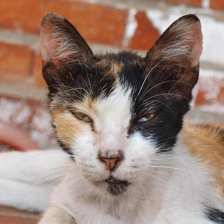
Label: animals